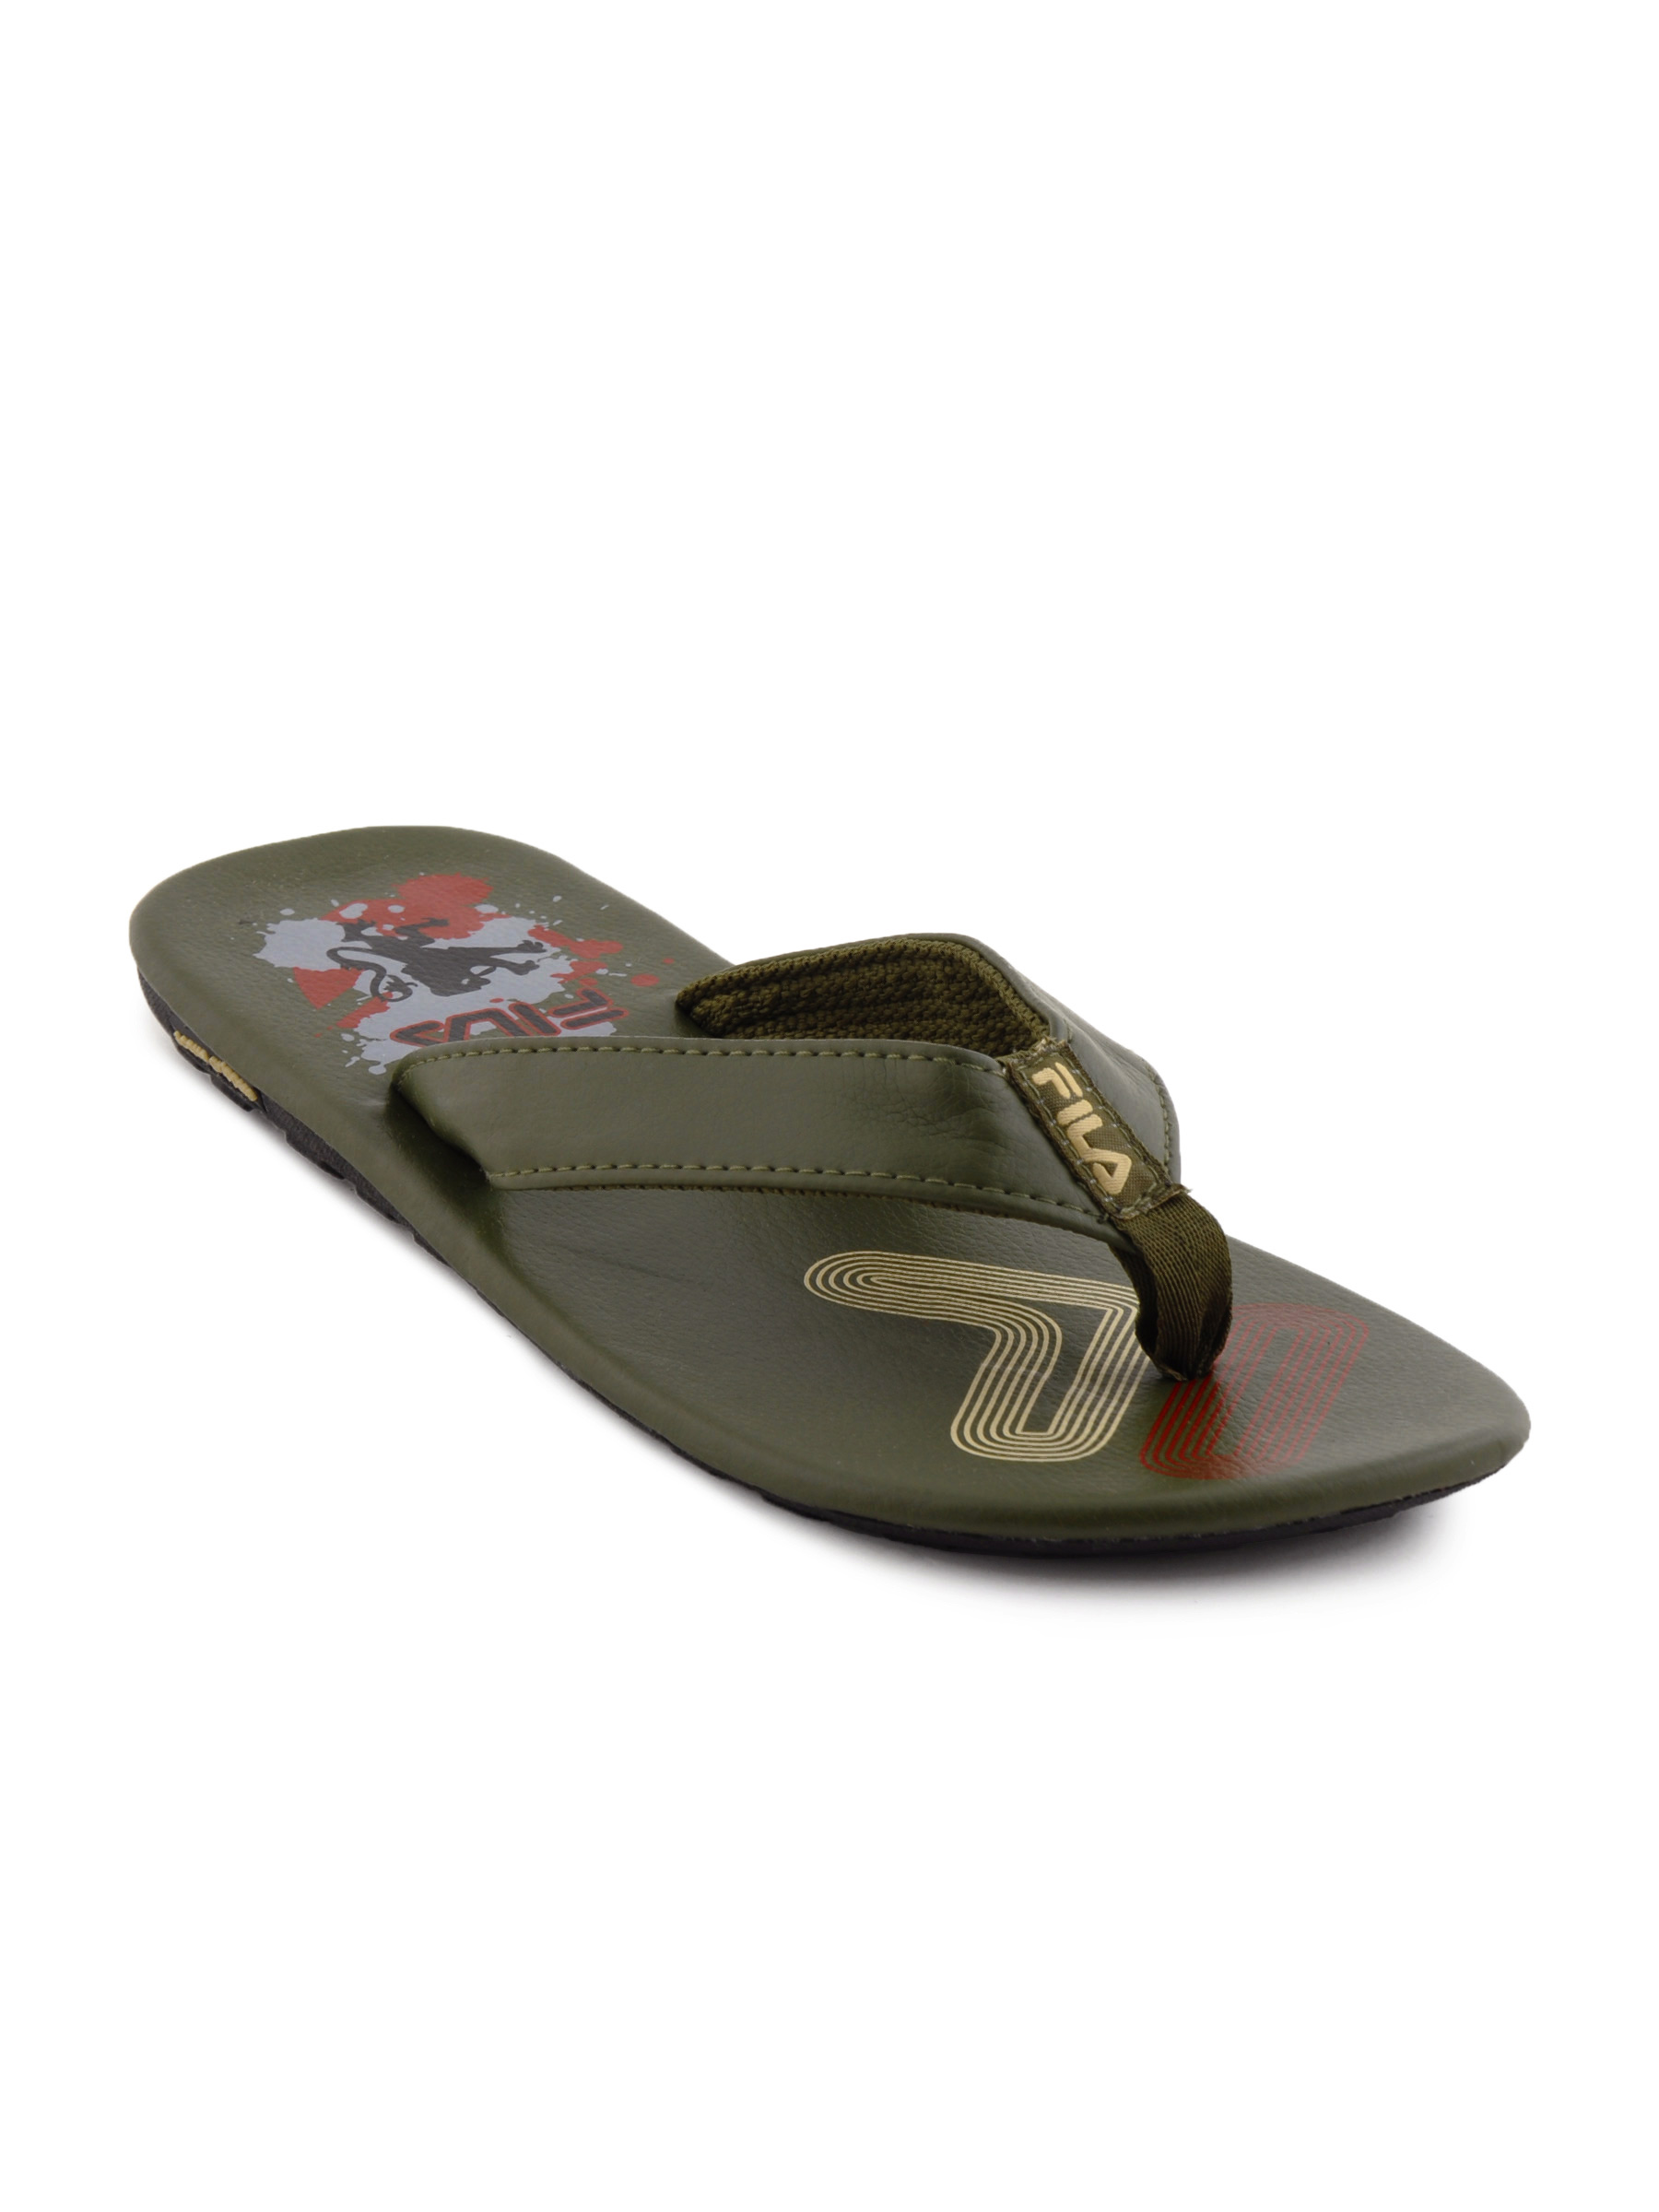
Fila Men Rambler Olive Flip Flops
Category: Footwear / Flip Flops / Flip Flops
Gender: Men
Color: Olive
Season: Fall 2010
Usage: Casual